Elza Brandeisz

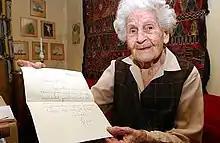
Brandeisz holding a letter from George Soros for her 100th birthday.

Erzsébet "Elza" Brandeisz (18 September 1907 – 6 January 2018) was a Hungarian dancer, teacher, and supercentenarian. She was considered a pioneer of expressionist dance in Hungary. During World War II, she hid several Jews in her family's summer home in Balatonalmádi, including the 14-year-old George Soros. In 1995 she was recognized by Yad Vashem as a Righteous Among the Nations.